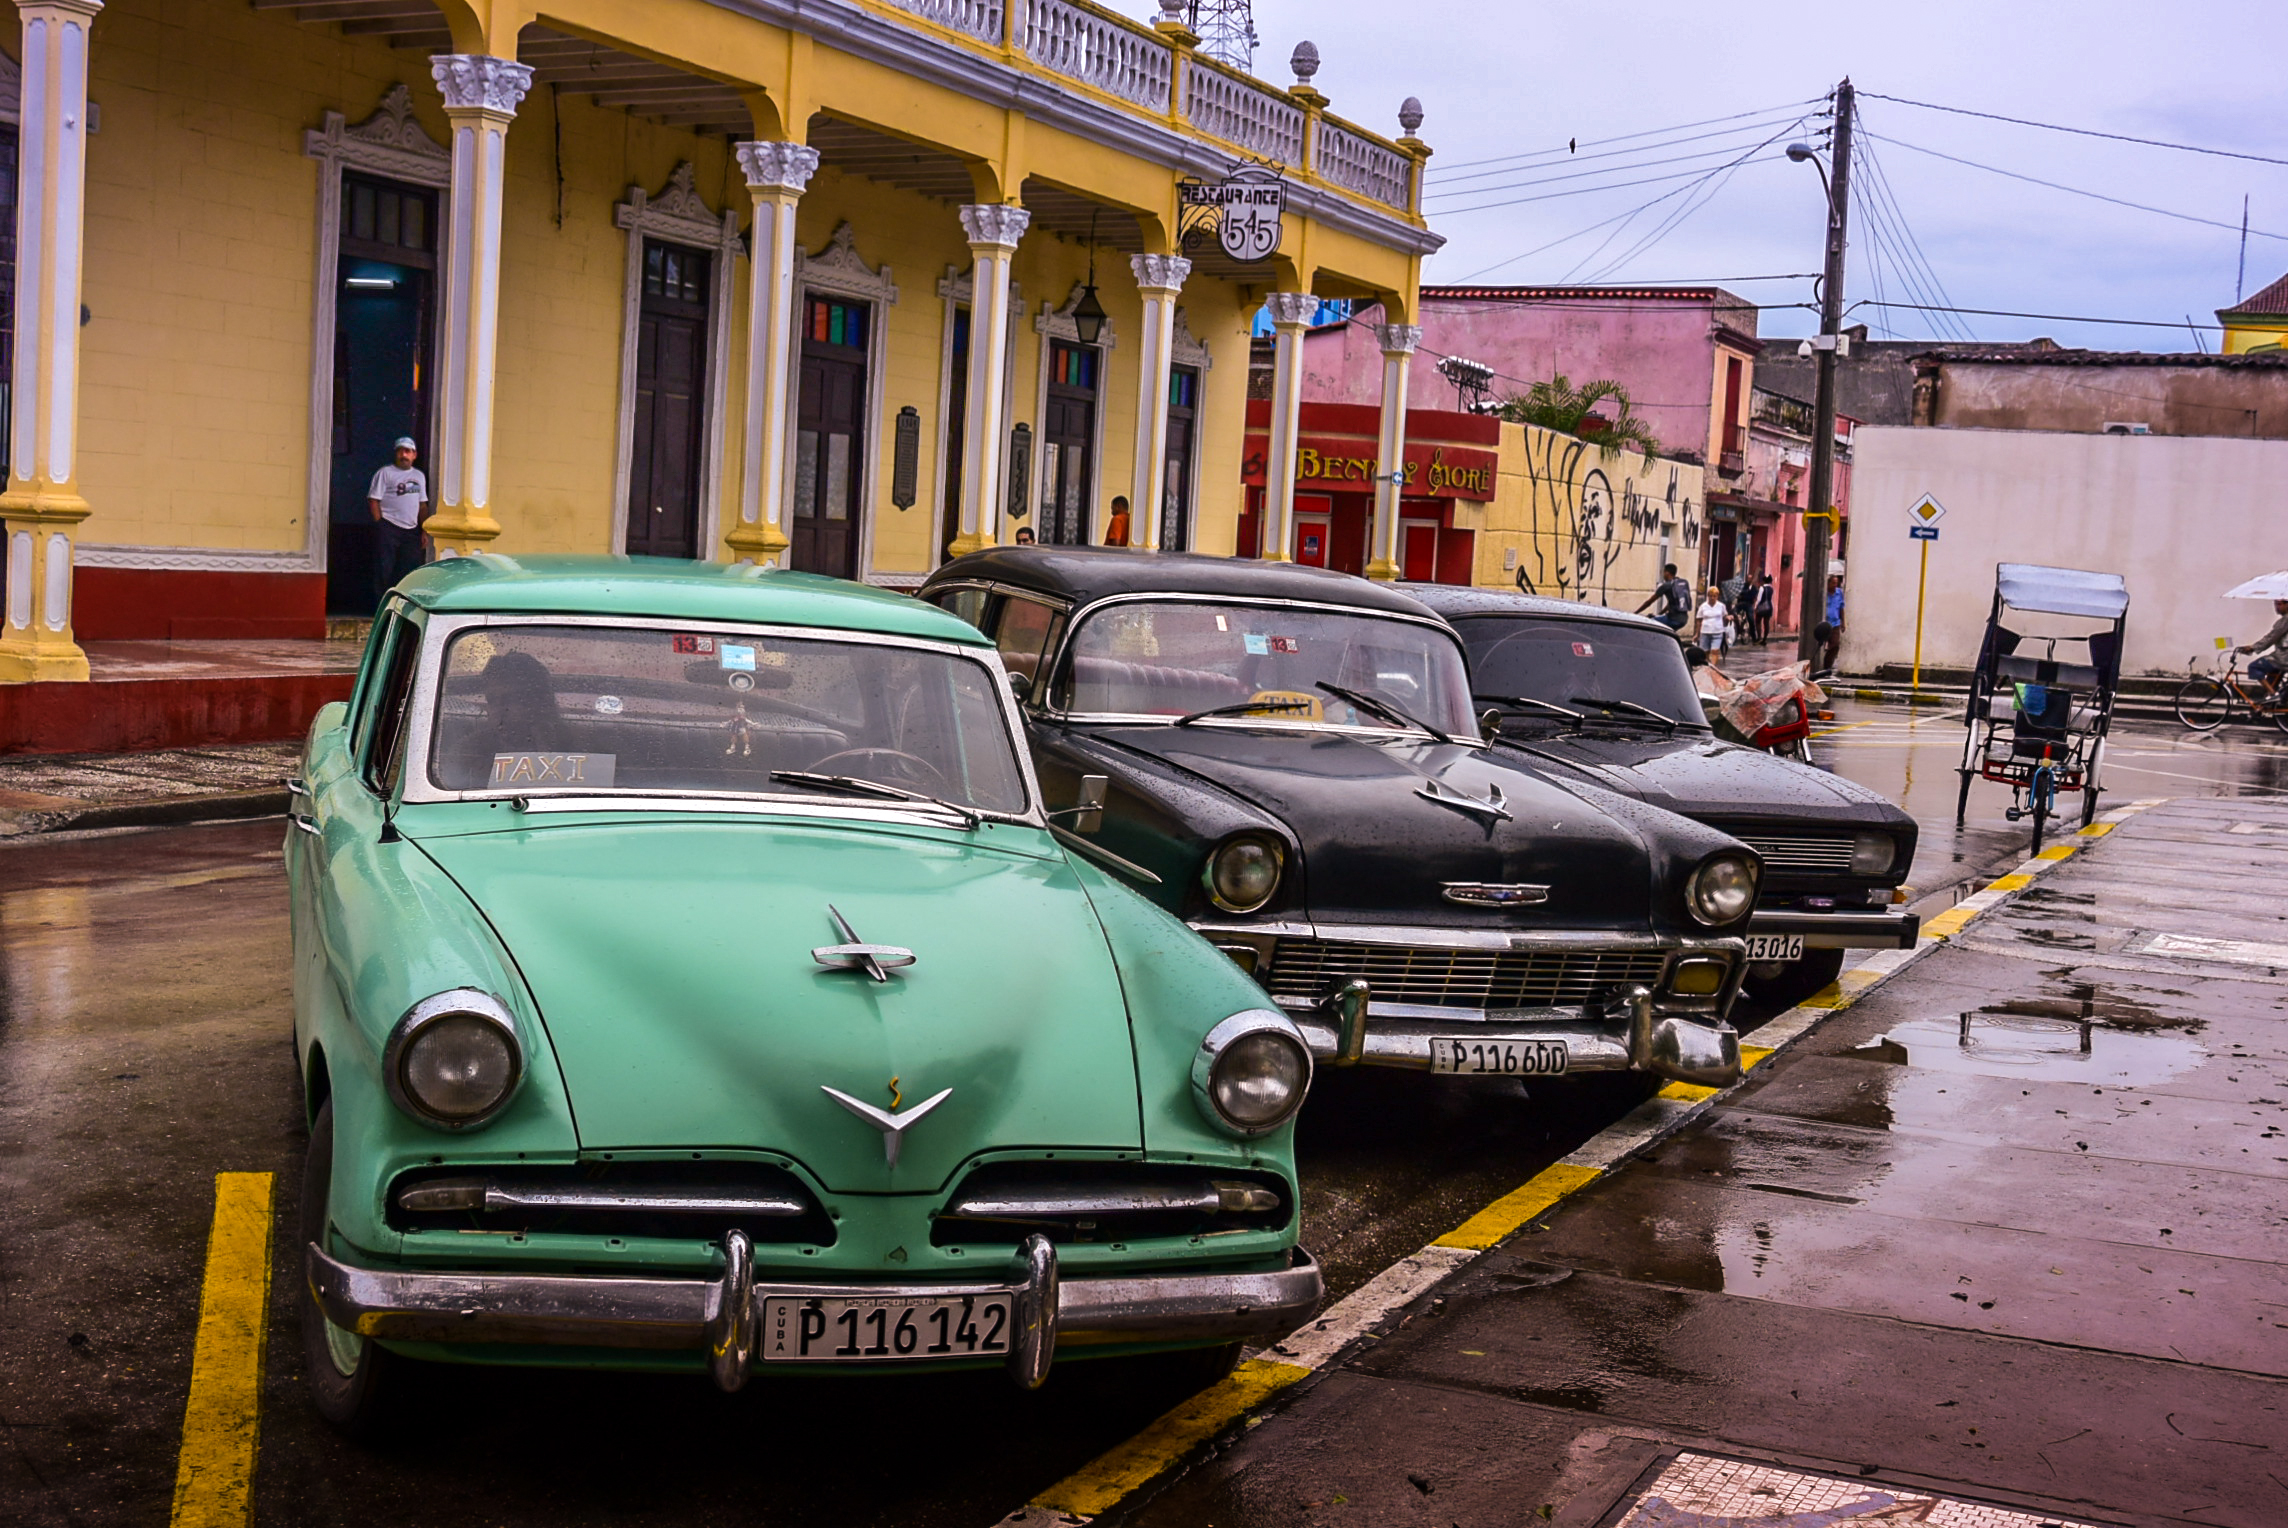
car, vintage, antique, town, old, city, travel, vehicle, motor vehicle, vintage car, cuba, cars, classic, caribbean, cuban, oldtimers, vehicles, holguin, antique car, land vehicle, automobile make, automotive design, luxury vehicle